Walter Defends Sarajevo

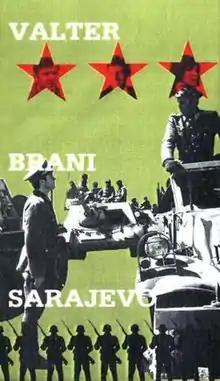
Film poster

Walter Defends Sarajevo is a 1972 Yugoslav partisan film, directed by Hajrudin Krvavac and starring Bata Živojinović, Ljubiša Samardžić and Rade Marković. The film centres around a mysterious figure named 'Walter', who is actively disrupting the attempts of German commander Alexander Löhr to retreat from the Balkans. The film's eponymous character, Walter, is loosely based around Vladimir Perić, whose "nom de guerre" was 'Valter'.